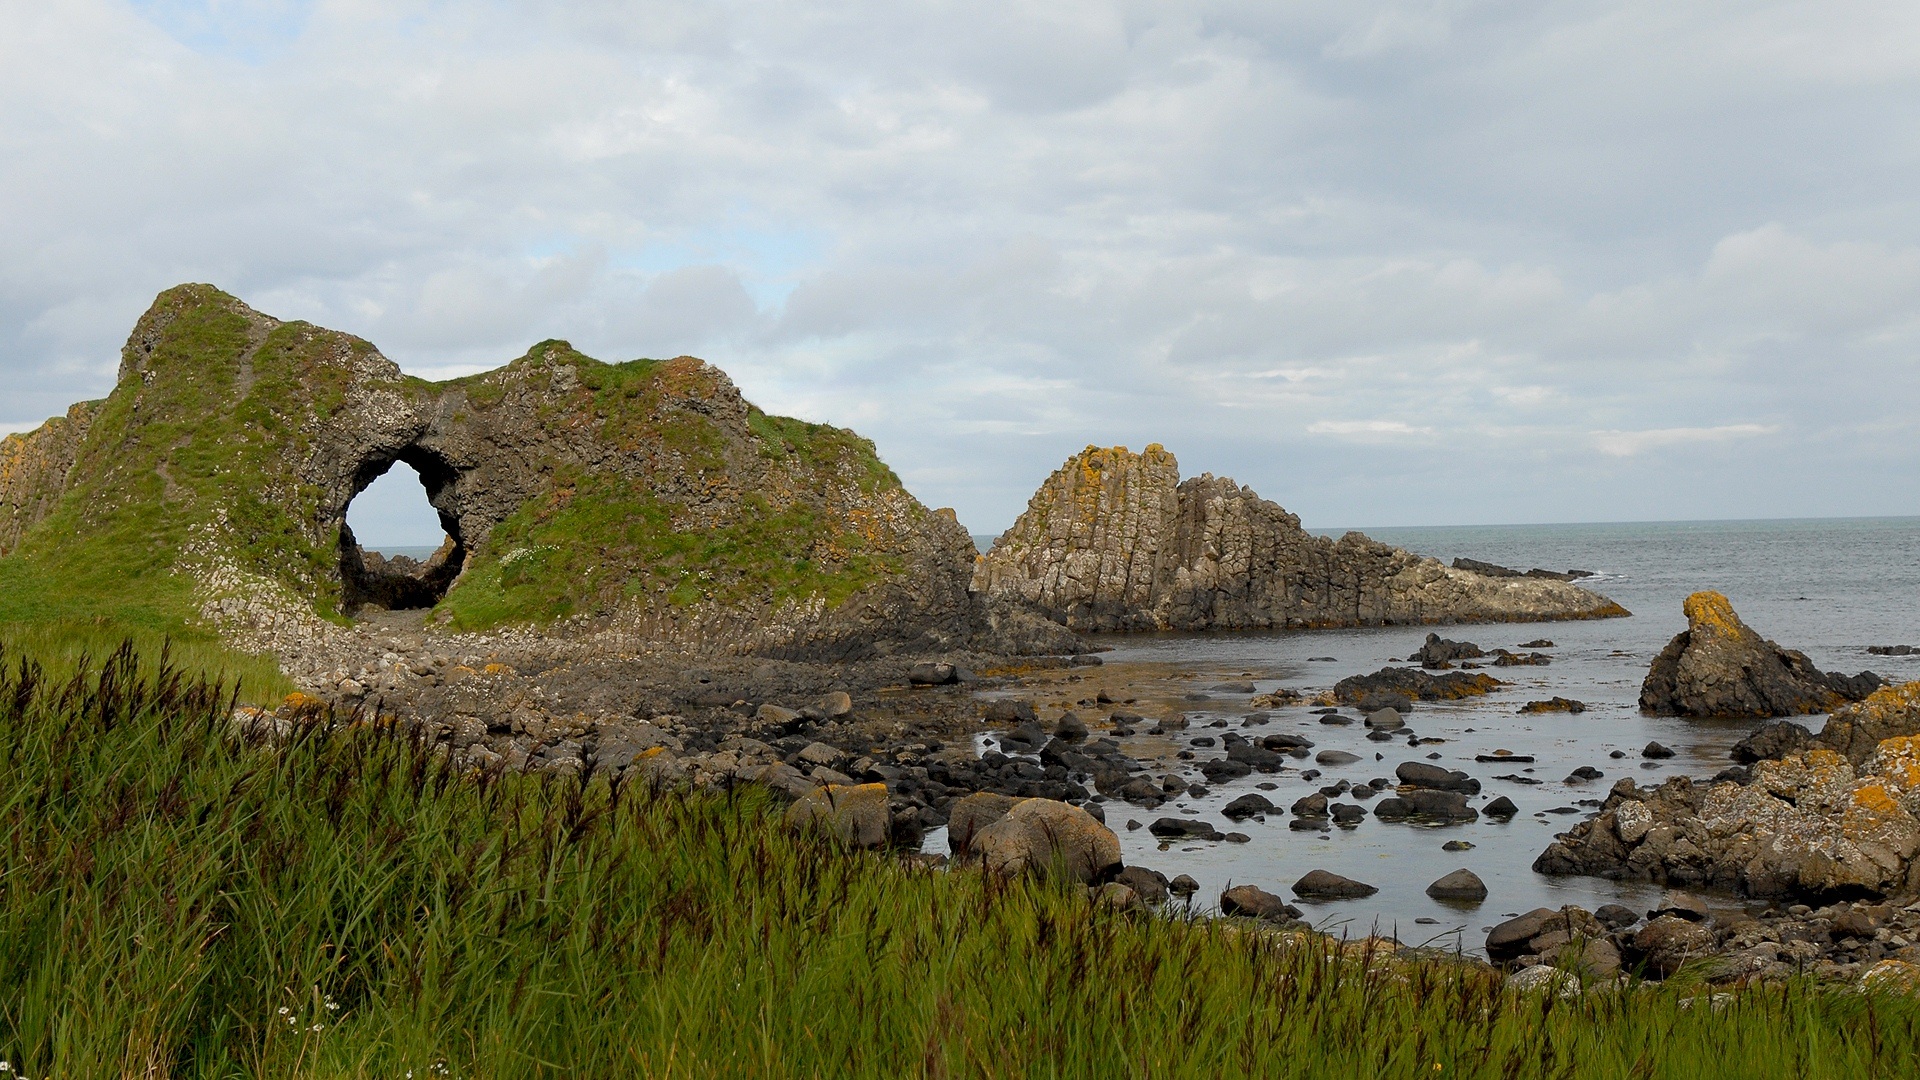
beach, landscape, sea, coast, rock, ocean, shore, cliff, cove, tower, bay, terrain, geology, ireland, cape